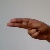
The image shows a hand gesture representing the letter 'H' in Indian Sign Language.